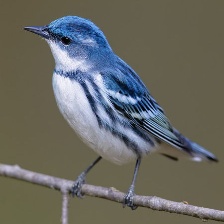
Species: CERULEAN WARBLER
Scientific name: SETOPHAGA CERULEA